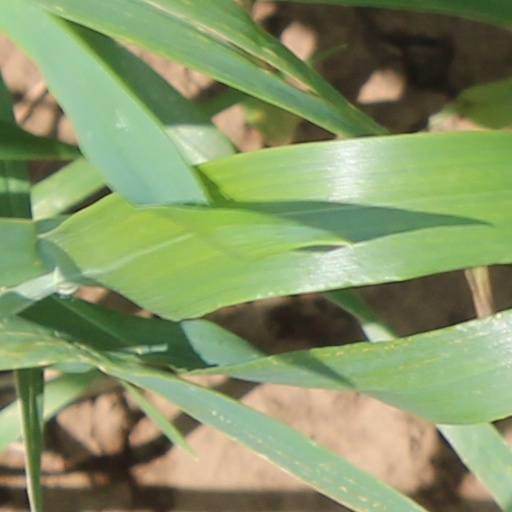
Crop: wheat